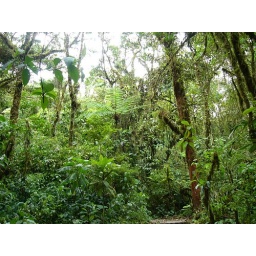
in the cloud forest